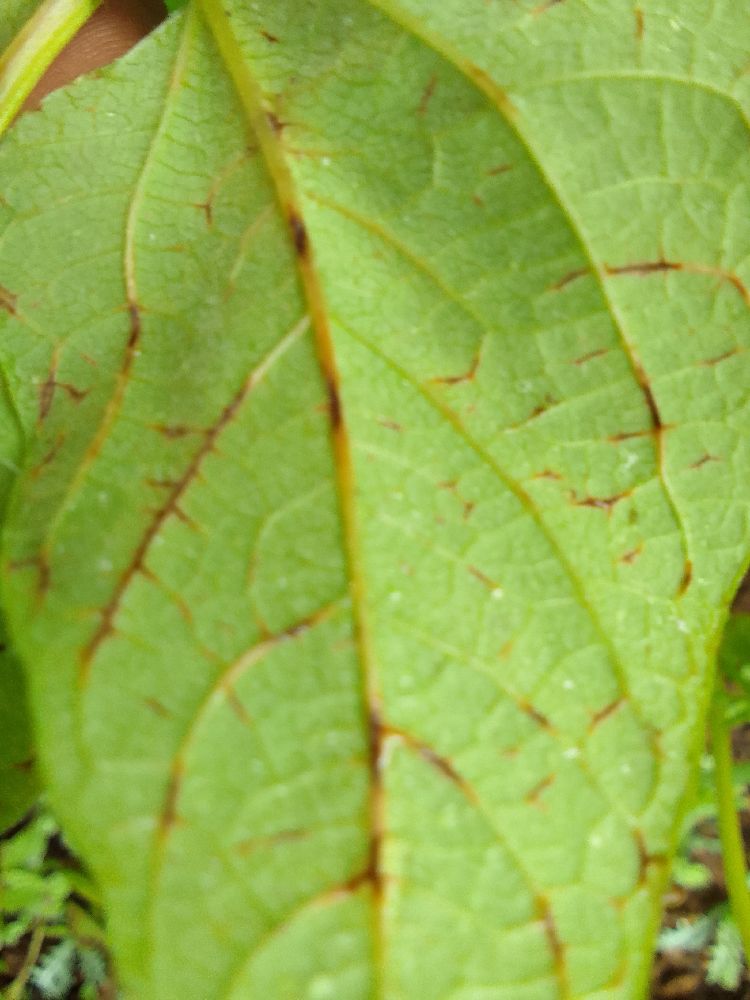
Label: anthracnose